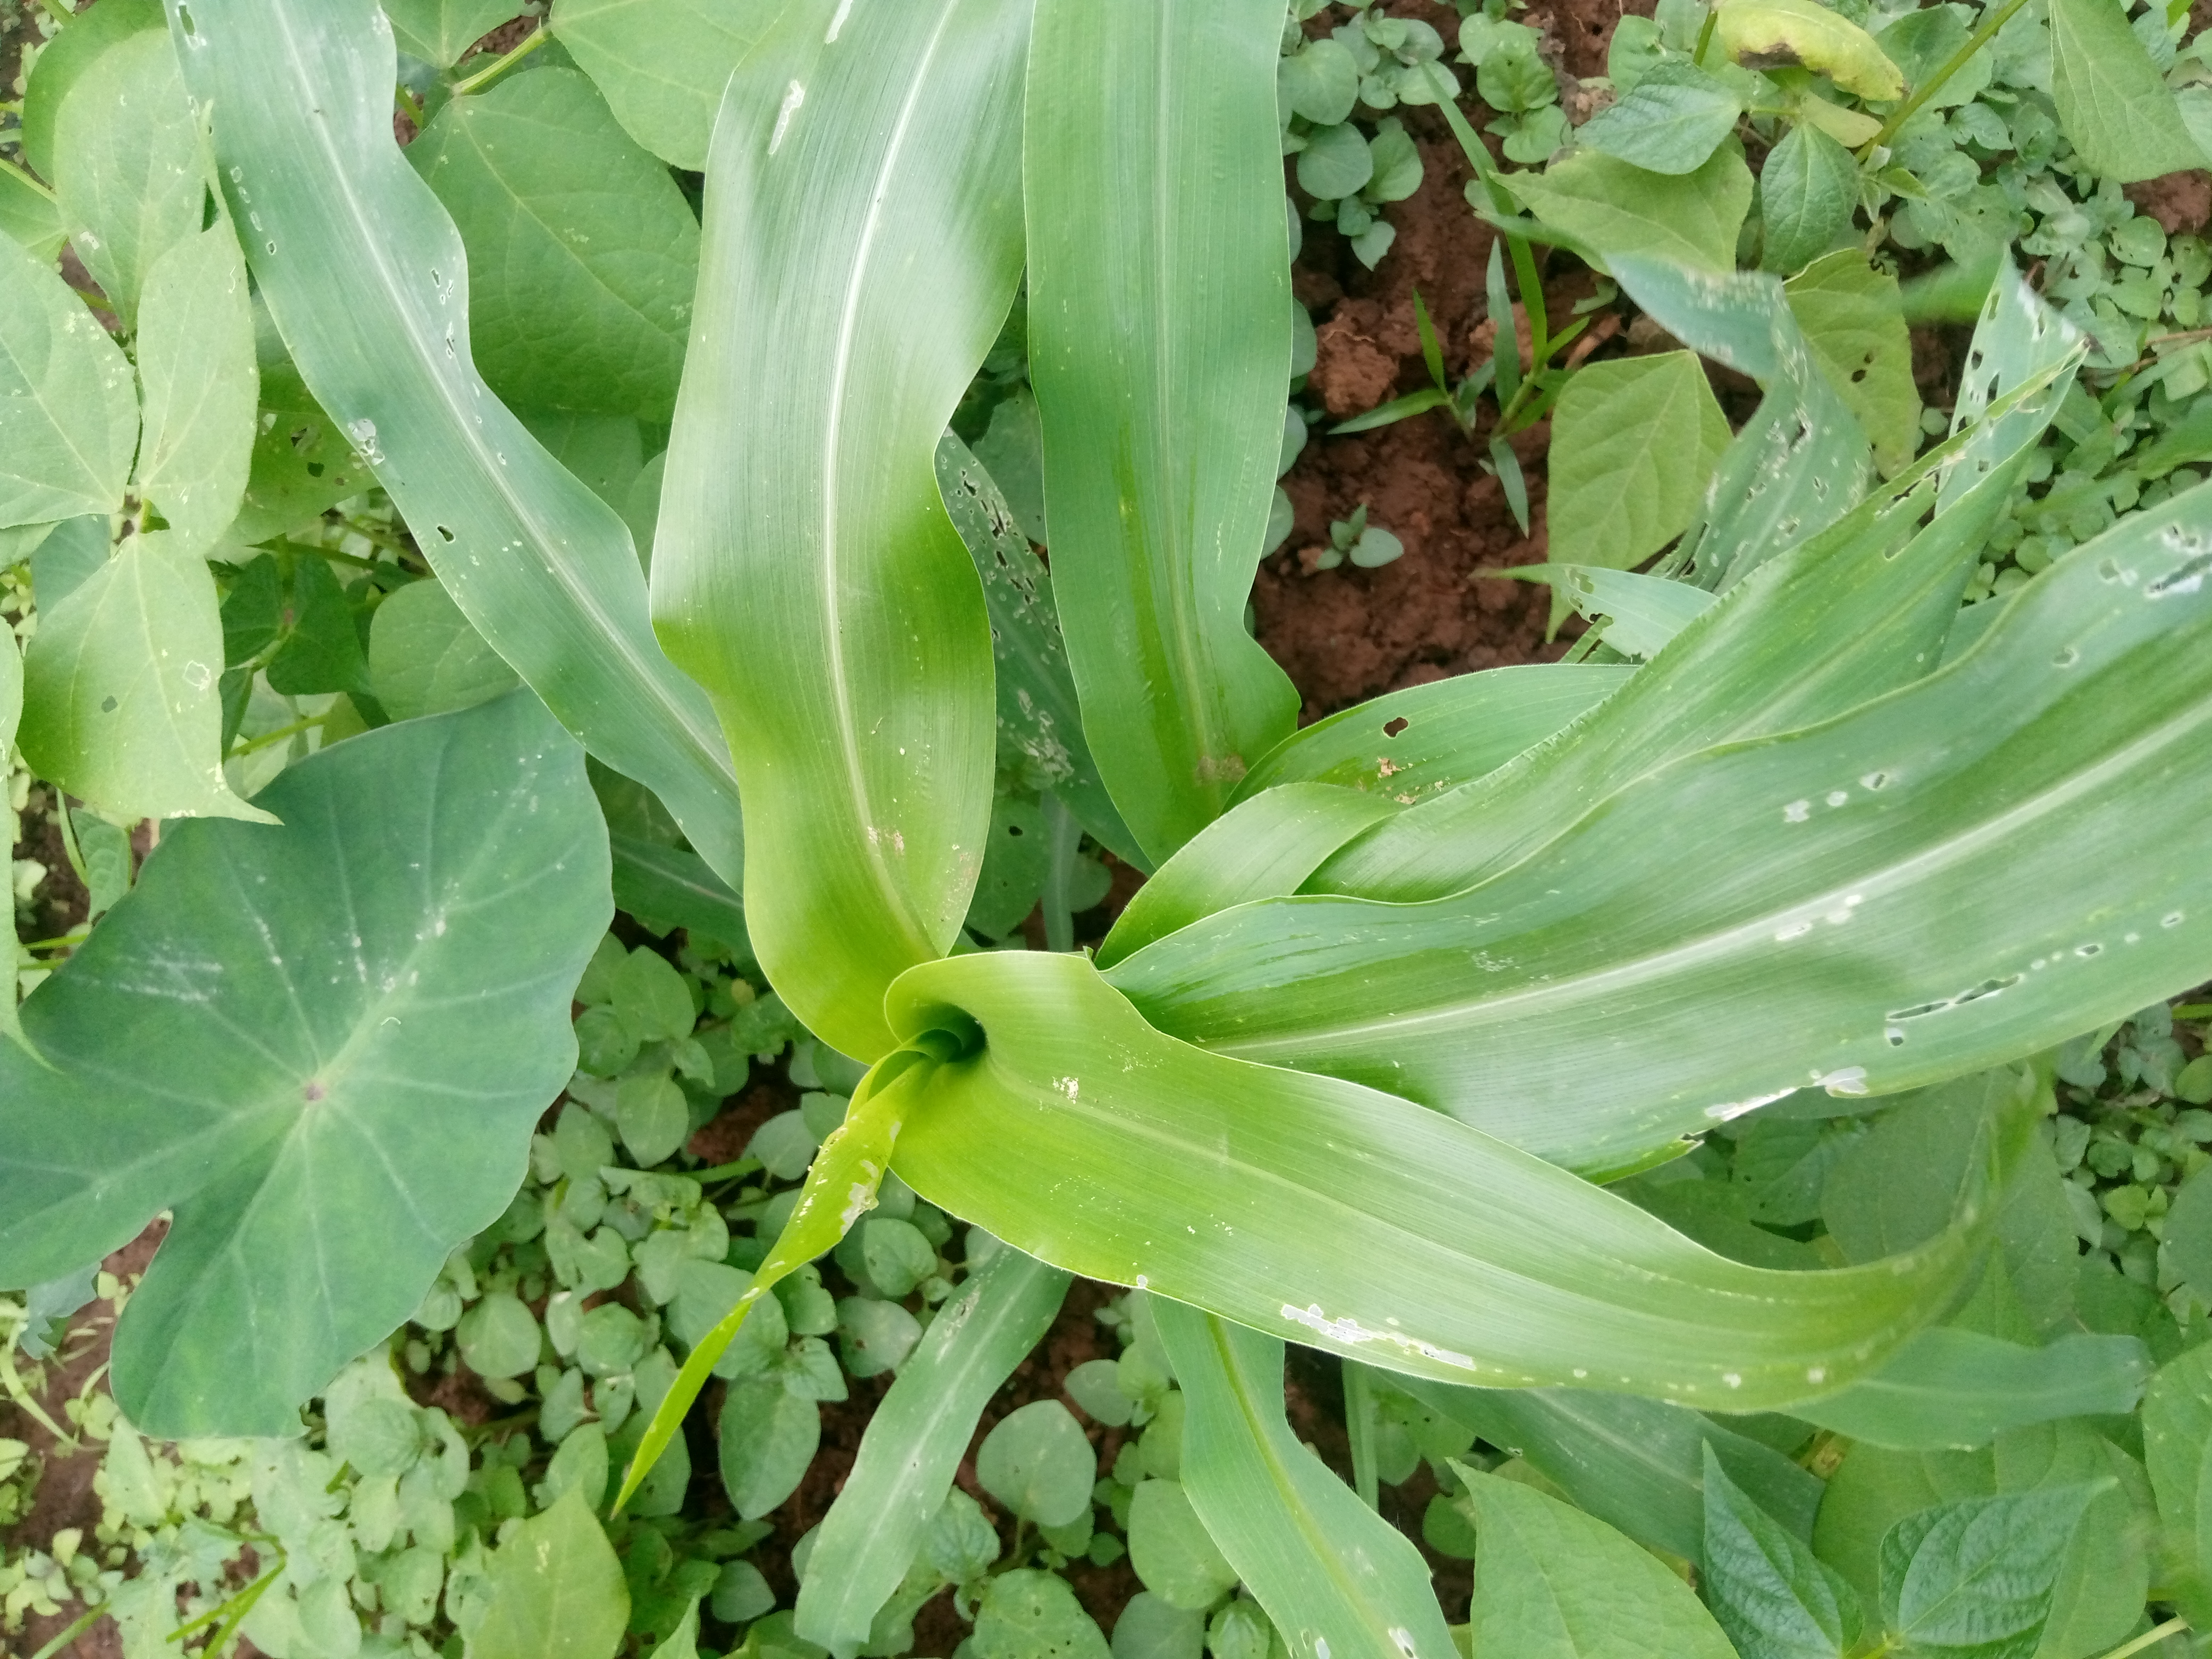
Label: spodoptera_frugiperda